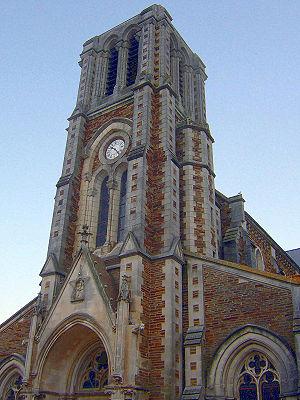
église St Léger de Joué-sur-Erdre
Joué-sur-Erdre, en gallo Jóae, Jouë ou Joueu, est une commune du canton de Nort-sur-Erdre, dans le département de la Loire-Atlantique, en région Pays de la Loire, en France. Le village fait partie du pays d'Ancenis et se trouve à la frontière de la Mée. Elle se trouve à environ 32,4 km au nord de la ville de Nantes et à 25 km au sud de Châteaubriant.
La liste des églises de la Loire-Atlantique recense de la manière la plus complète possible les églises, cathédrales et basiliques situées dans le département français de la Loire-Atlantique.